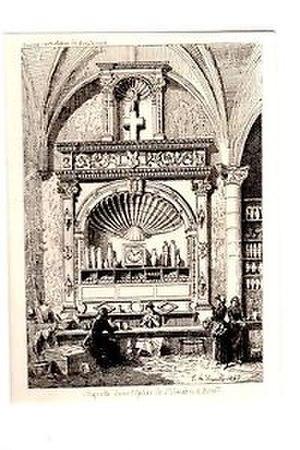
Chapelle dans l'église Saint-Siméon à Bordeaux, eau-forte de Verneilly (XIX°)
L'église Saint-Siméon de Bordeaux a été construite entre le XIVᵉ et le XVIIᵉ siècle, au nord de l'actuelle place Camille-Jullian. Désaffectée lors de la Révolution française, elle a abrité depuis diverses activités, jusqu'à un cinéma d'art et d'essai du réseau Utopia à partir des années 1990.